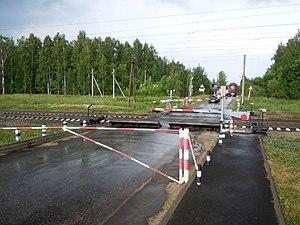
Un passage à niveau est un croisement à niveau d'une voie ferrée avec une voie routière ou piétonnière.